Seth Ward (bishop of Salisbury)

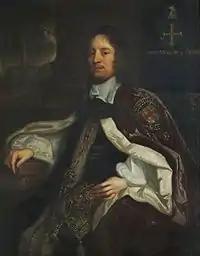
Bishop Ward, portrait by John Greenhill

Seth Ward (1617 – 6 January 1689) was an English mathematician, astronomer, and bishop.